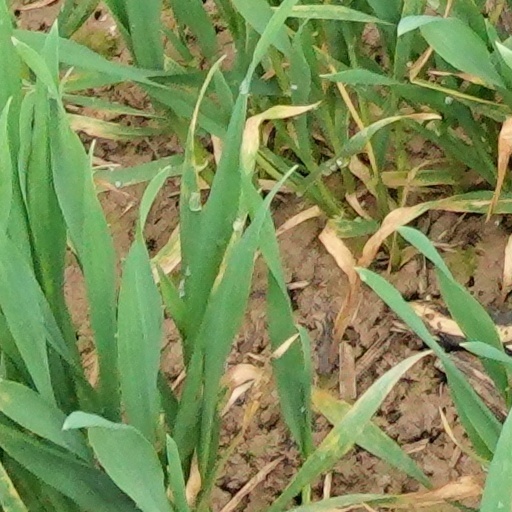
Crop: wheat